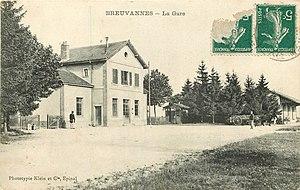
La gare vers 1910
Breuvannes-en-Bassigny est une commune française située dans le département de la Haute-Marne, en région Grand Est.